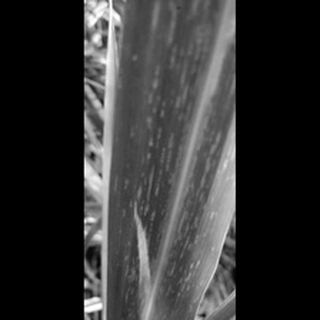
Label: sugarcane_mosaic